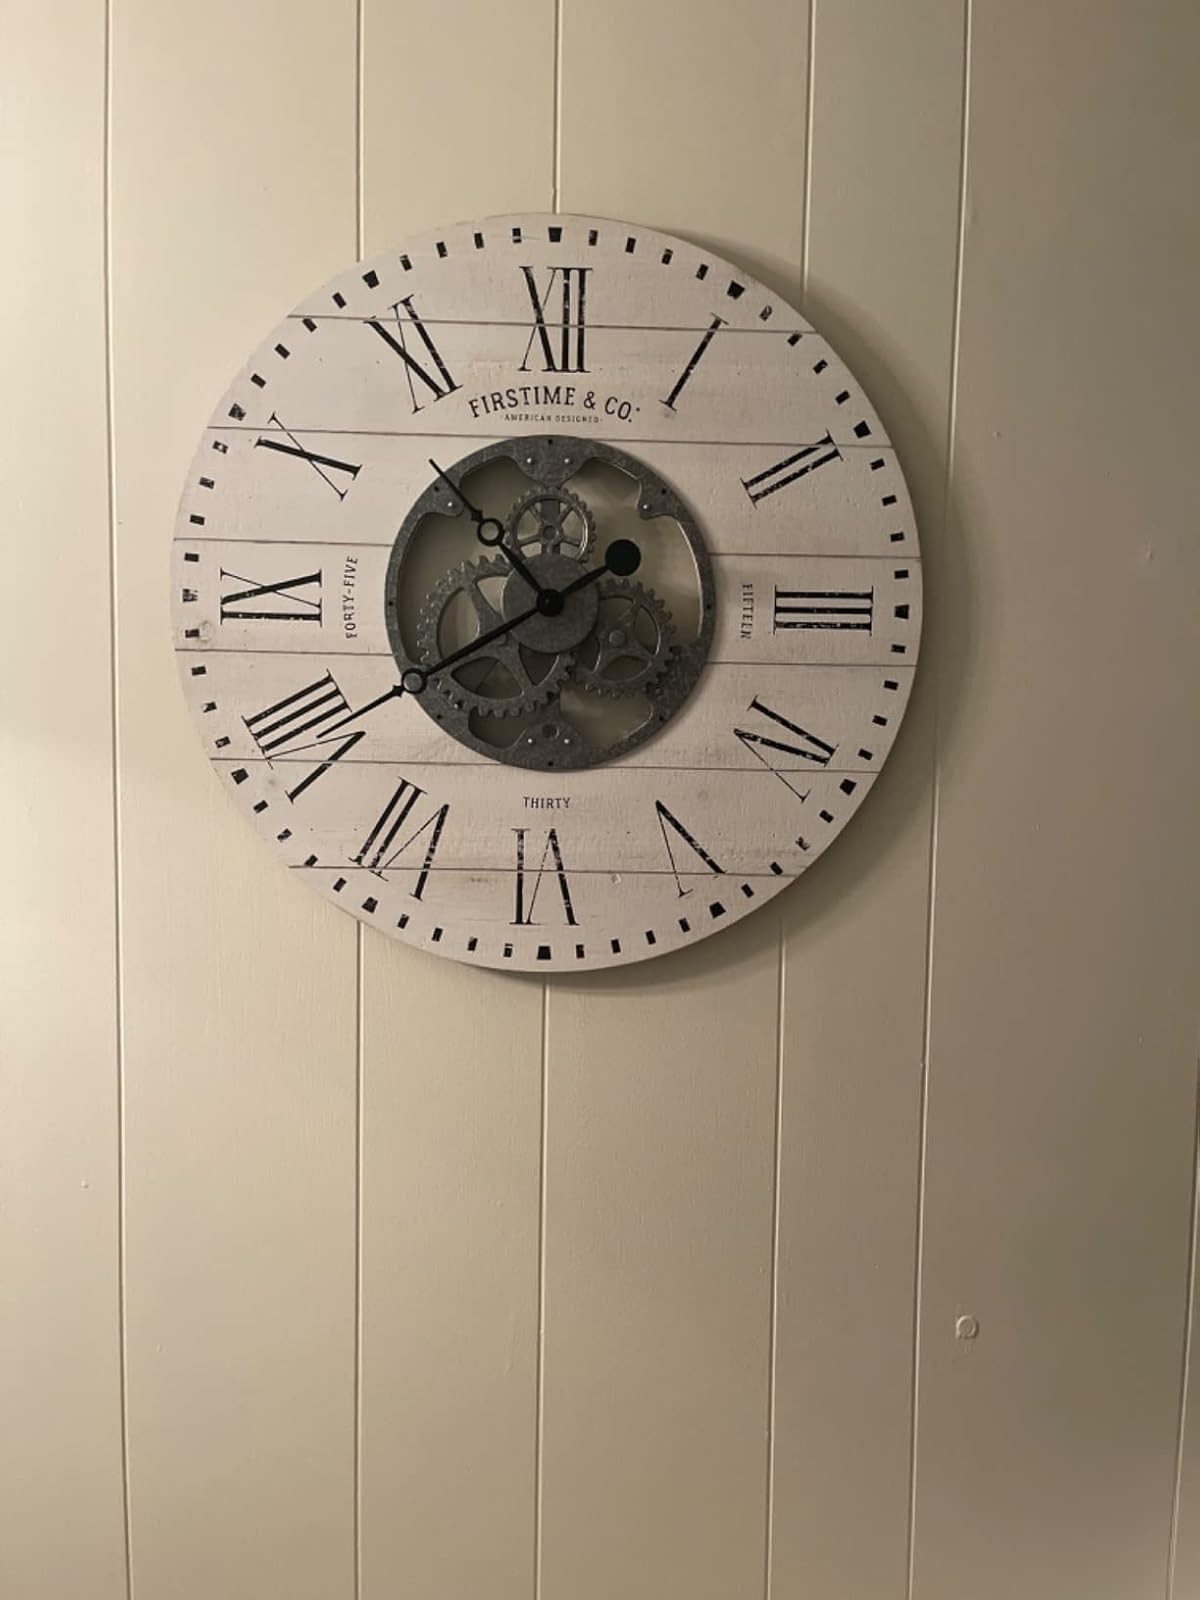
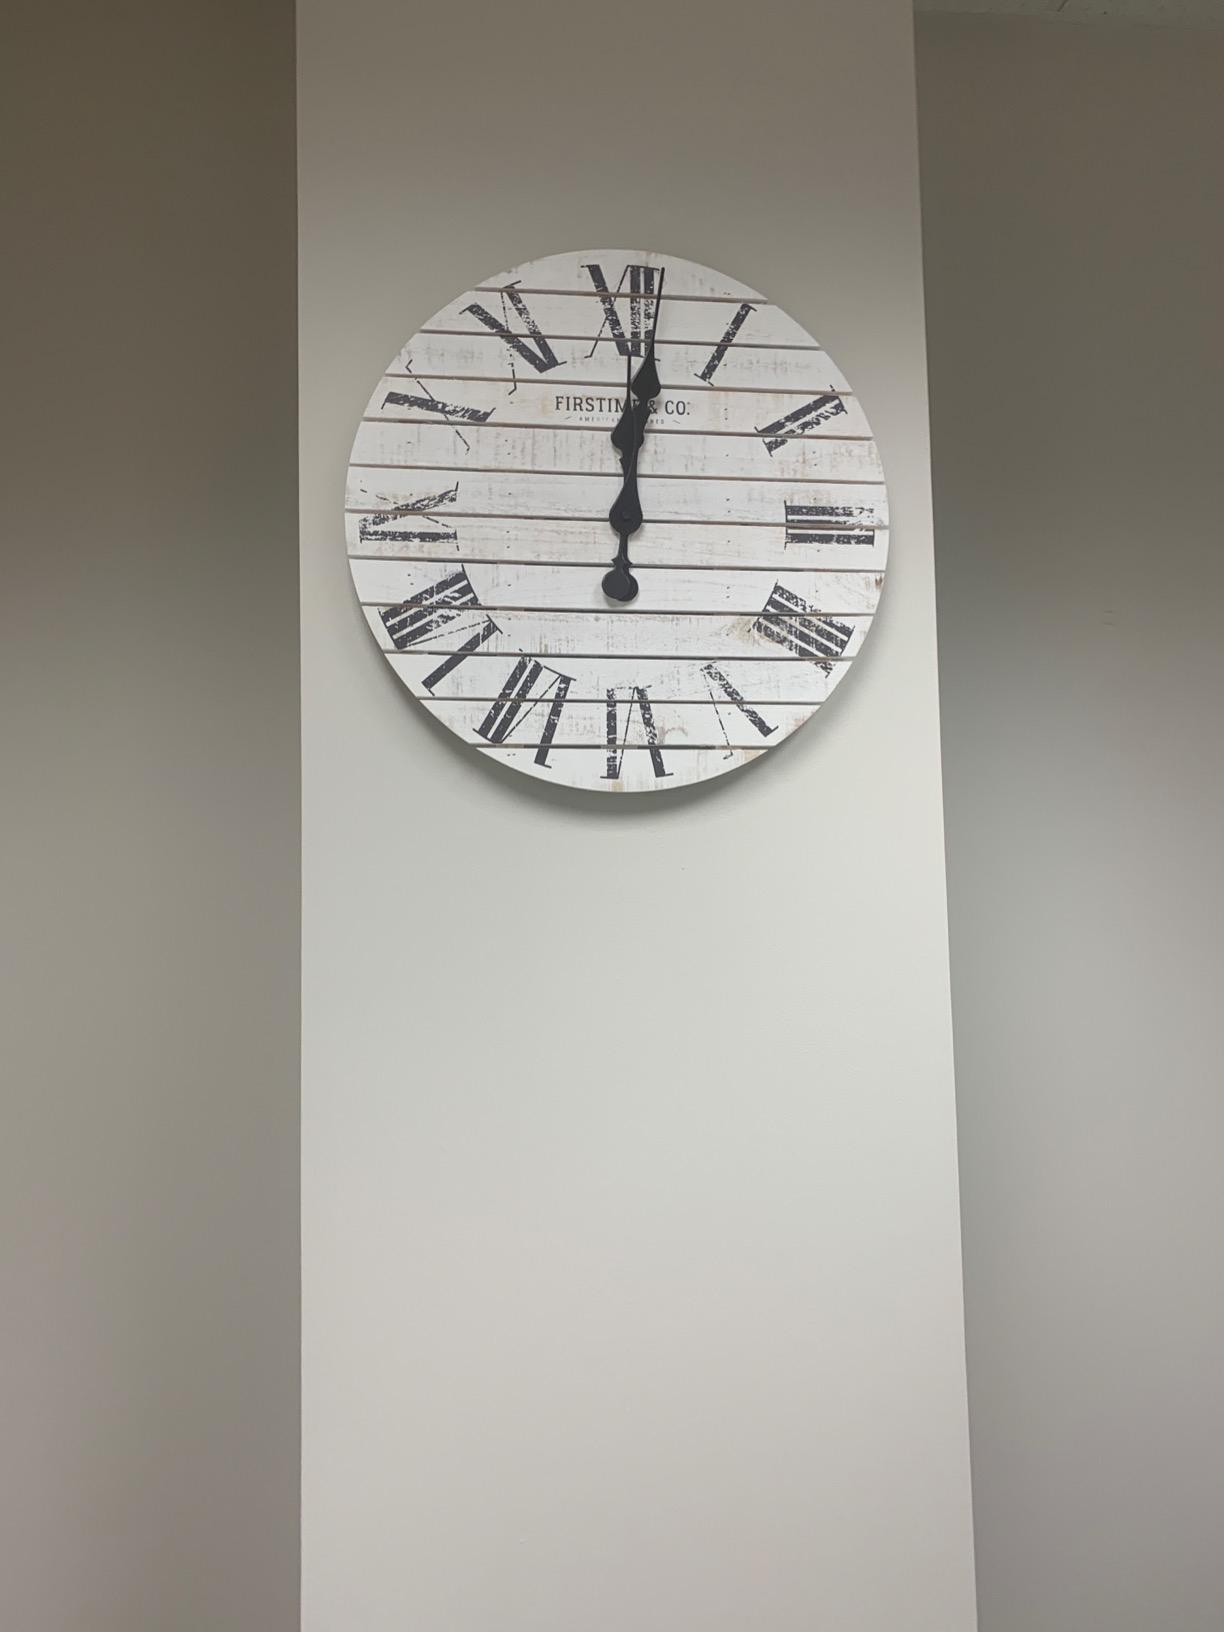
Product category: clock
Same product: no